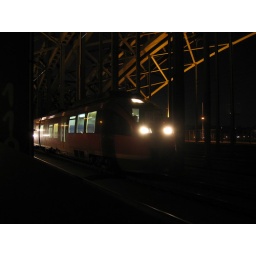
DB train flying by